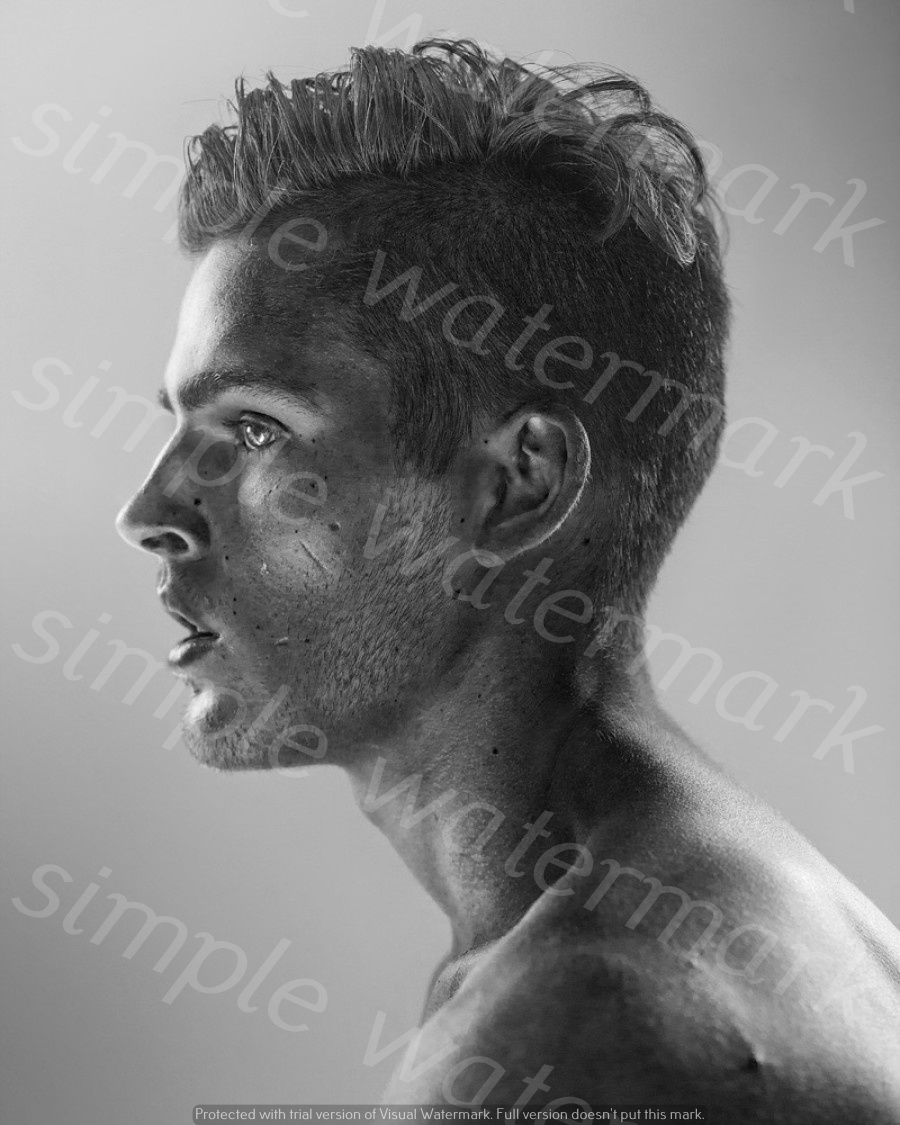
Label: Watermark